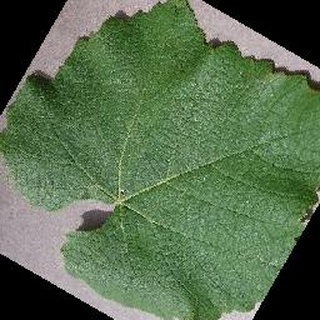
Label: healthy_grape